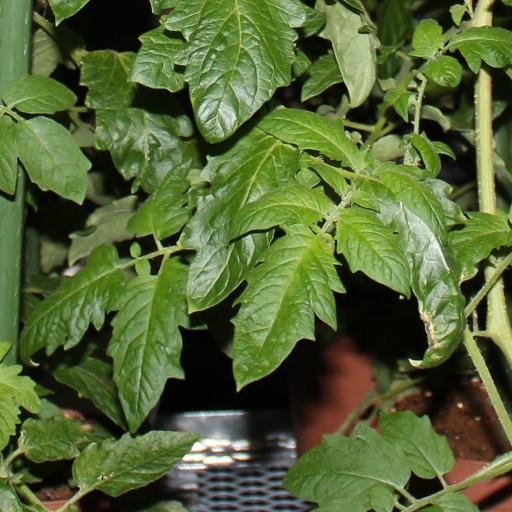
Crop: tomato